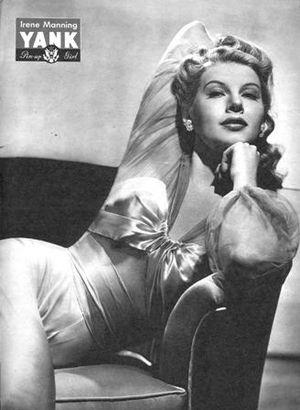
Irene Manning est une actrice américaine née le 17 juillet 1912 à Cincinnati et morte le 28 mai 2004 à San Carlos.